Rebreather

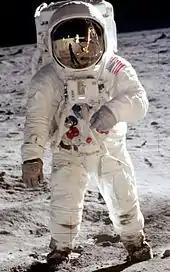
Buzz Aldrin on the Moon on the 1969 Apollo 11 mission, showing the portable life support system.

An atmospheric diving suit is a small one-man articulated submersible of roughly anthropomorphic form, with limb joints which allow articulation under external pressure while maintaining an internal pressure of one atmosphere. Breathing gas supply may be surface supplied by umbilical, or from a rebreather carried on the suit. An emergency gas supply rebreather may also be fitted to a suit with either surface supply or rebreather for primary breathing gas. As the internal pressure is maintained at one atmosphere, there is no risk of acute oxygen toxicity. This is an underwater diving application, but has more in common with industrial applications than with ambient pressure scuba rebreathers.